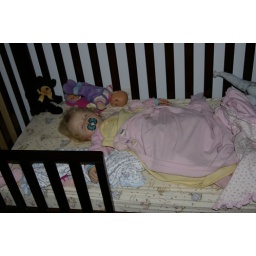
1st night in a big girl bed